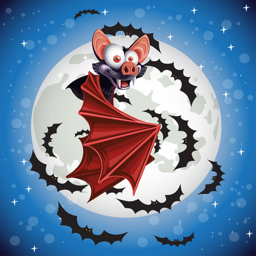
animal flying in the night sky on the background of the full moon vector